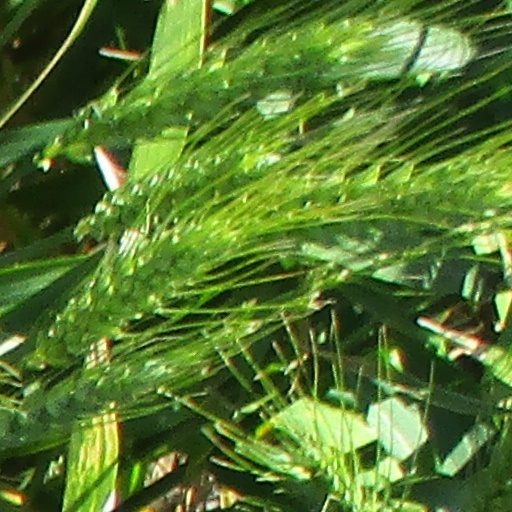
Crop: wheat